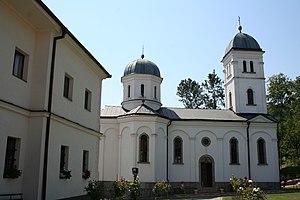
Le monastère de Petkovica est un monastère orthodoxe serbe situé à Petkovica, dans le district de Mačva et sur le territoire de la Ville de Šabac en Serbie. Il est inscrit sur la liste des monuments culturels protégés de la République de Serbie.